Extreme points of the British Isles

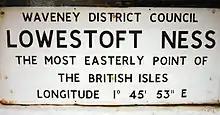
Plaque marking the easternmost Point of the British Isles

This is a list of the extreme points of the British Isles, the points that are farther north, south, east, west, higher or lower than any other location.